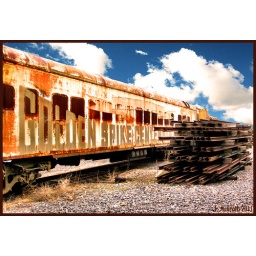
Old train car in Ogden